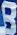
Number: 8